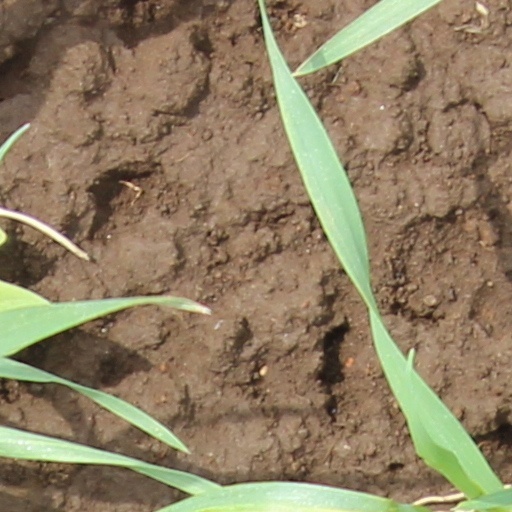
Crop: wheat